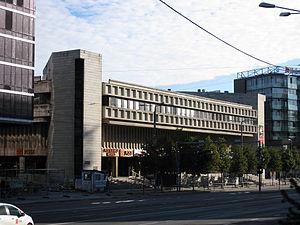
Raine Karp, né le 23 juillet 1939 à Tallinn, est un architecte soviétique, puis estonien.
Sadama est un quartier du district de Kesklinn à Tallinn en Estonie.